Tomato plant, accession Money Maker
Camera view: vertical (180 deg); turntable rotation: 60 degrees
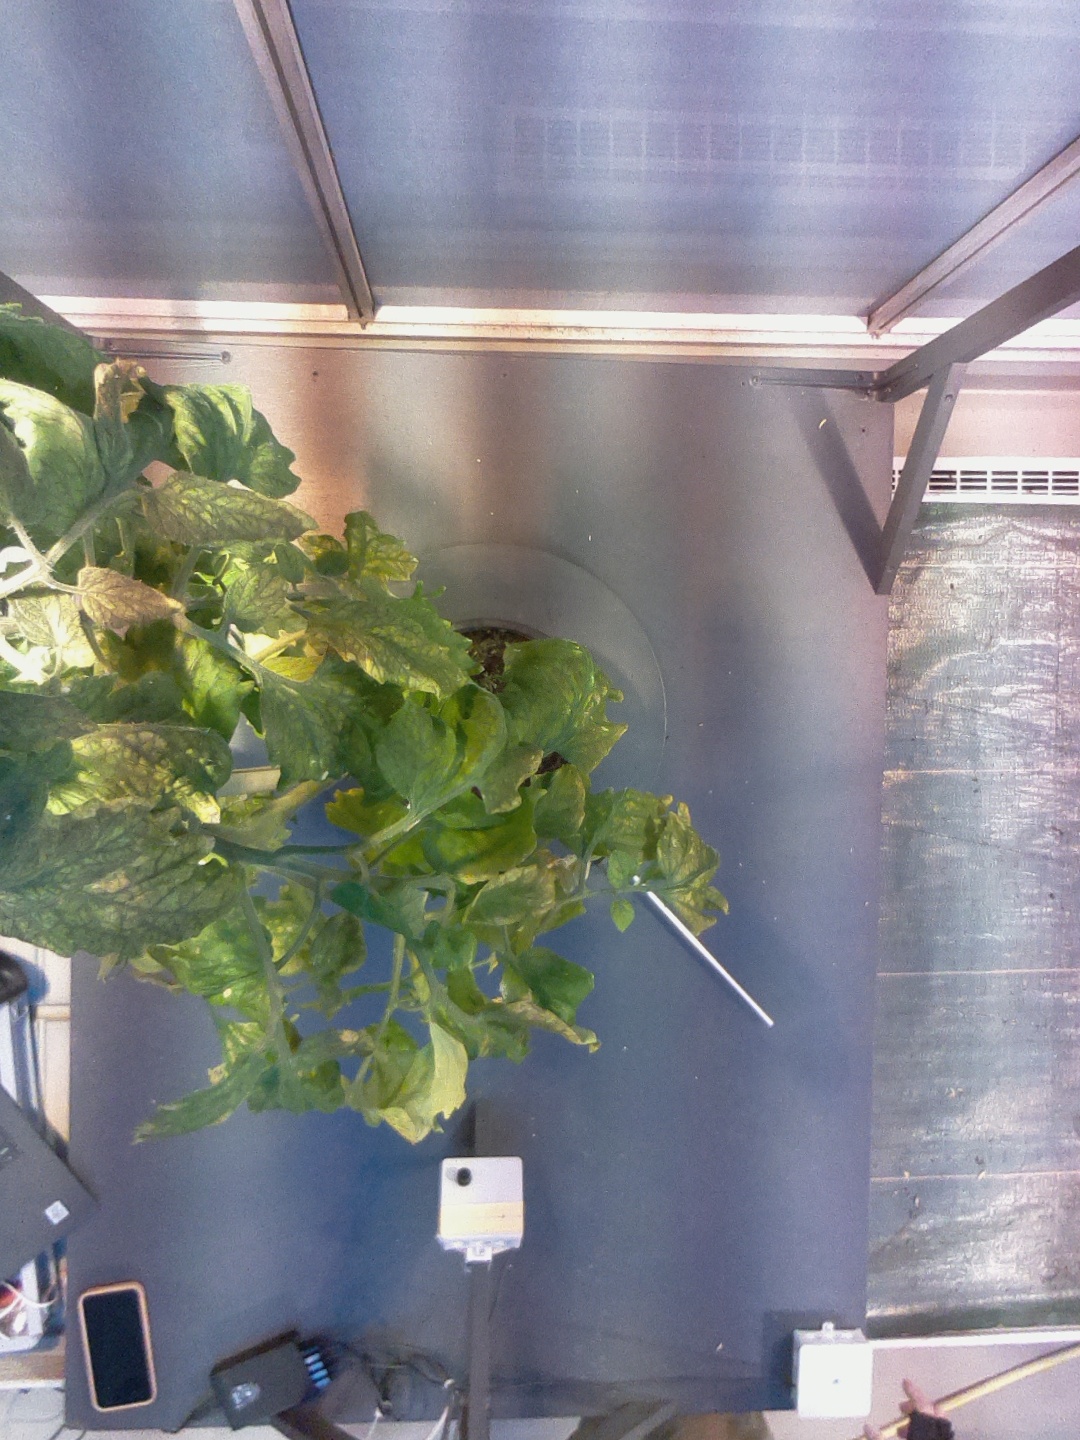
BBCH growth stage 77: 70%-80% of final fruit size